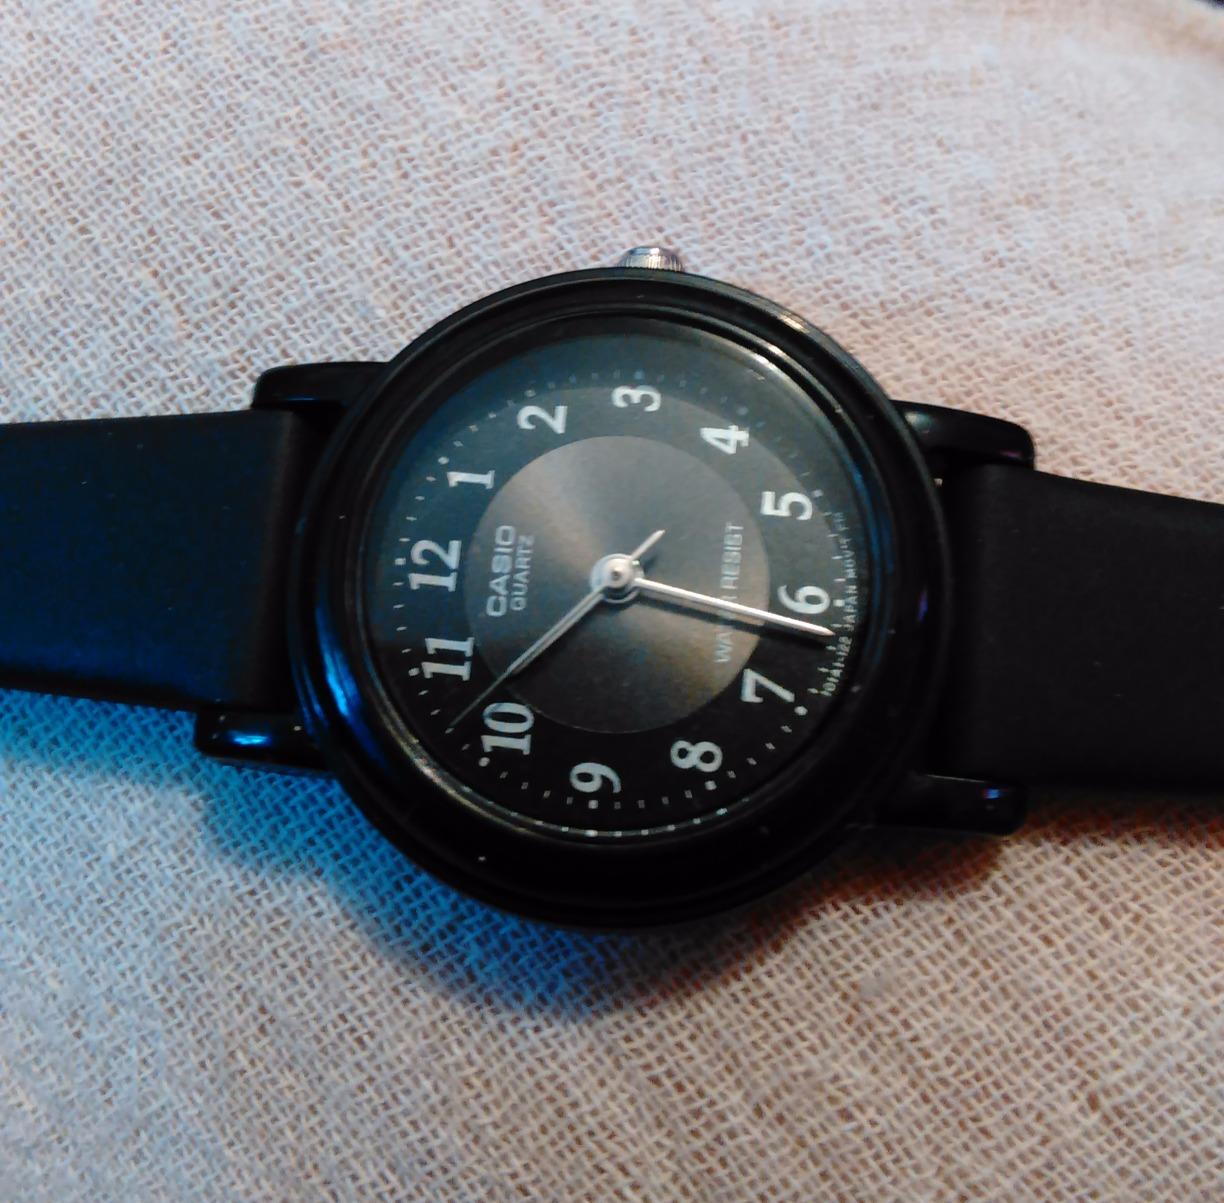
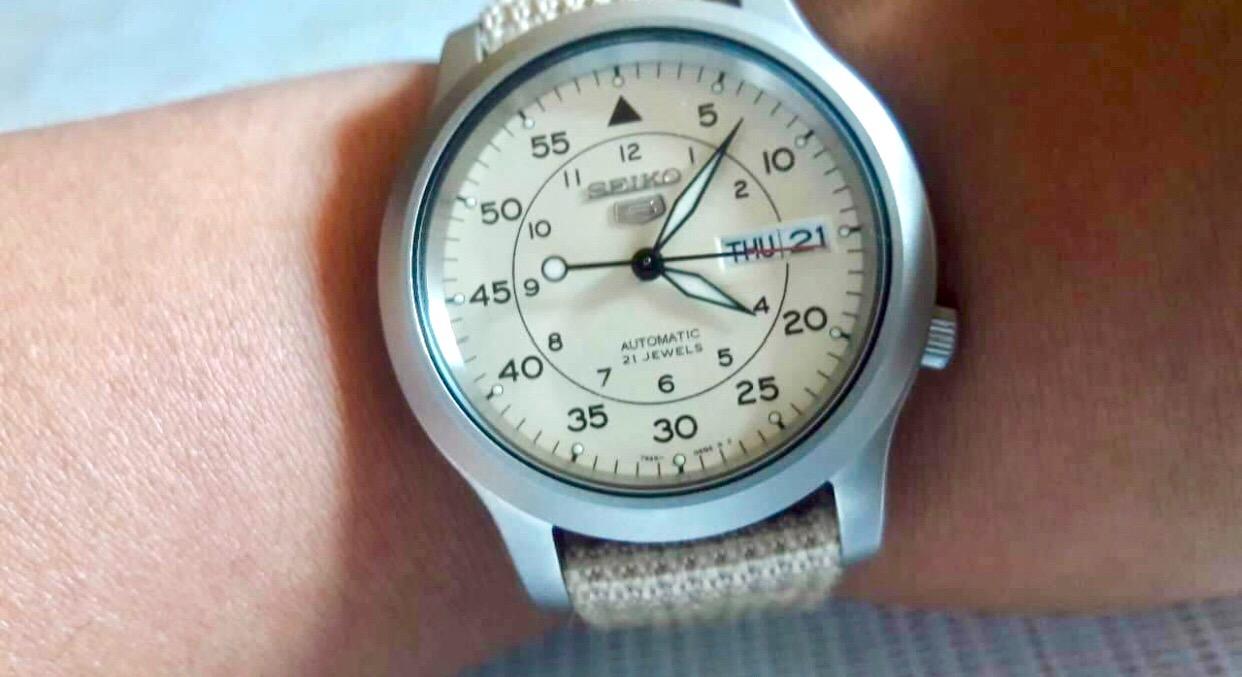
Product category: accessories_watch
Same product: no